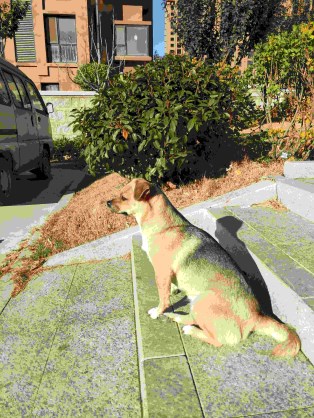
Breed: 3336-n000121-chinese_rural_dog